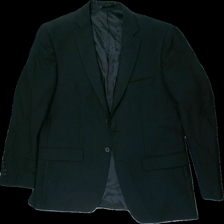
View: front
Type: Blazer
Category: Men
Brand: Dressman
Colors: Black
Material: 62% polyester 38% cotton
Cut: Regular
Size: 50
Season: All
Price range: 100-150
Recommended usage: Reuse